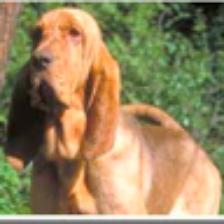
Label: NonHuman